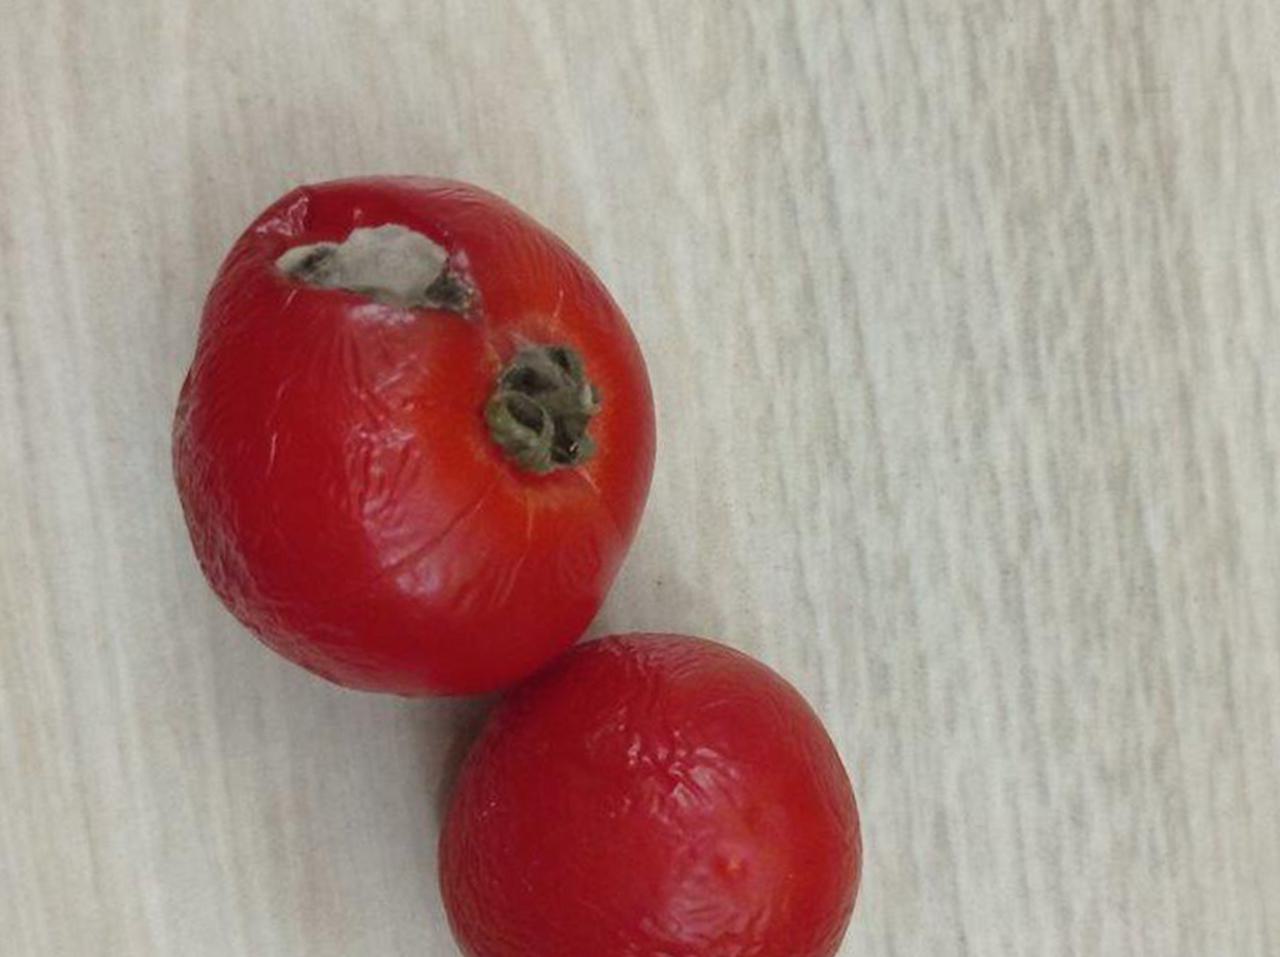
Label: Rotten